Meteorological history of Hurricane Dorian

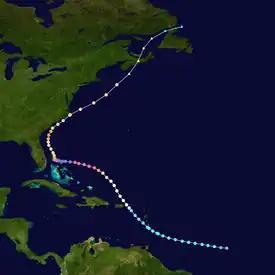
Map plotting the storm's track and intensity, according to the Saffir–Simpson scale

Hurricane Dorian was the strongest hurricane to affect The Bahamas on record, causing catastrophic damage on the islands of Abaco Islands and Grand Bahama, in early September 2019. The cyclone's intensity, as well as its slow forward motion near The Bahamas, broke numerous records. The fifth tropical cyclone, fourth named storm, second hurricane, and first major hurricane of the 2019 Atlantic hurricane season, Dorian originated from a westward-traveling tropical wave, that departed from the western coast of Africa on August 19. The system organized into a tropical depression and later a tropical storm, both on August 24.